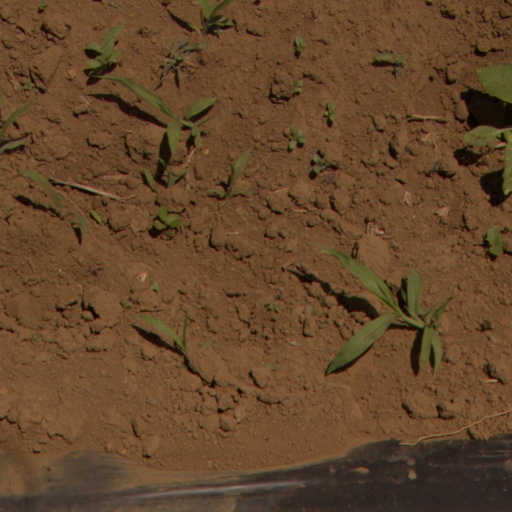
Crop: Jerusalem artichoke